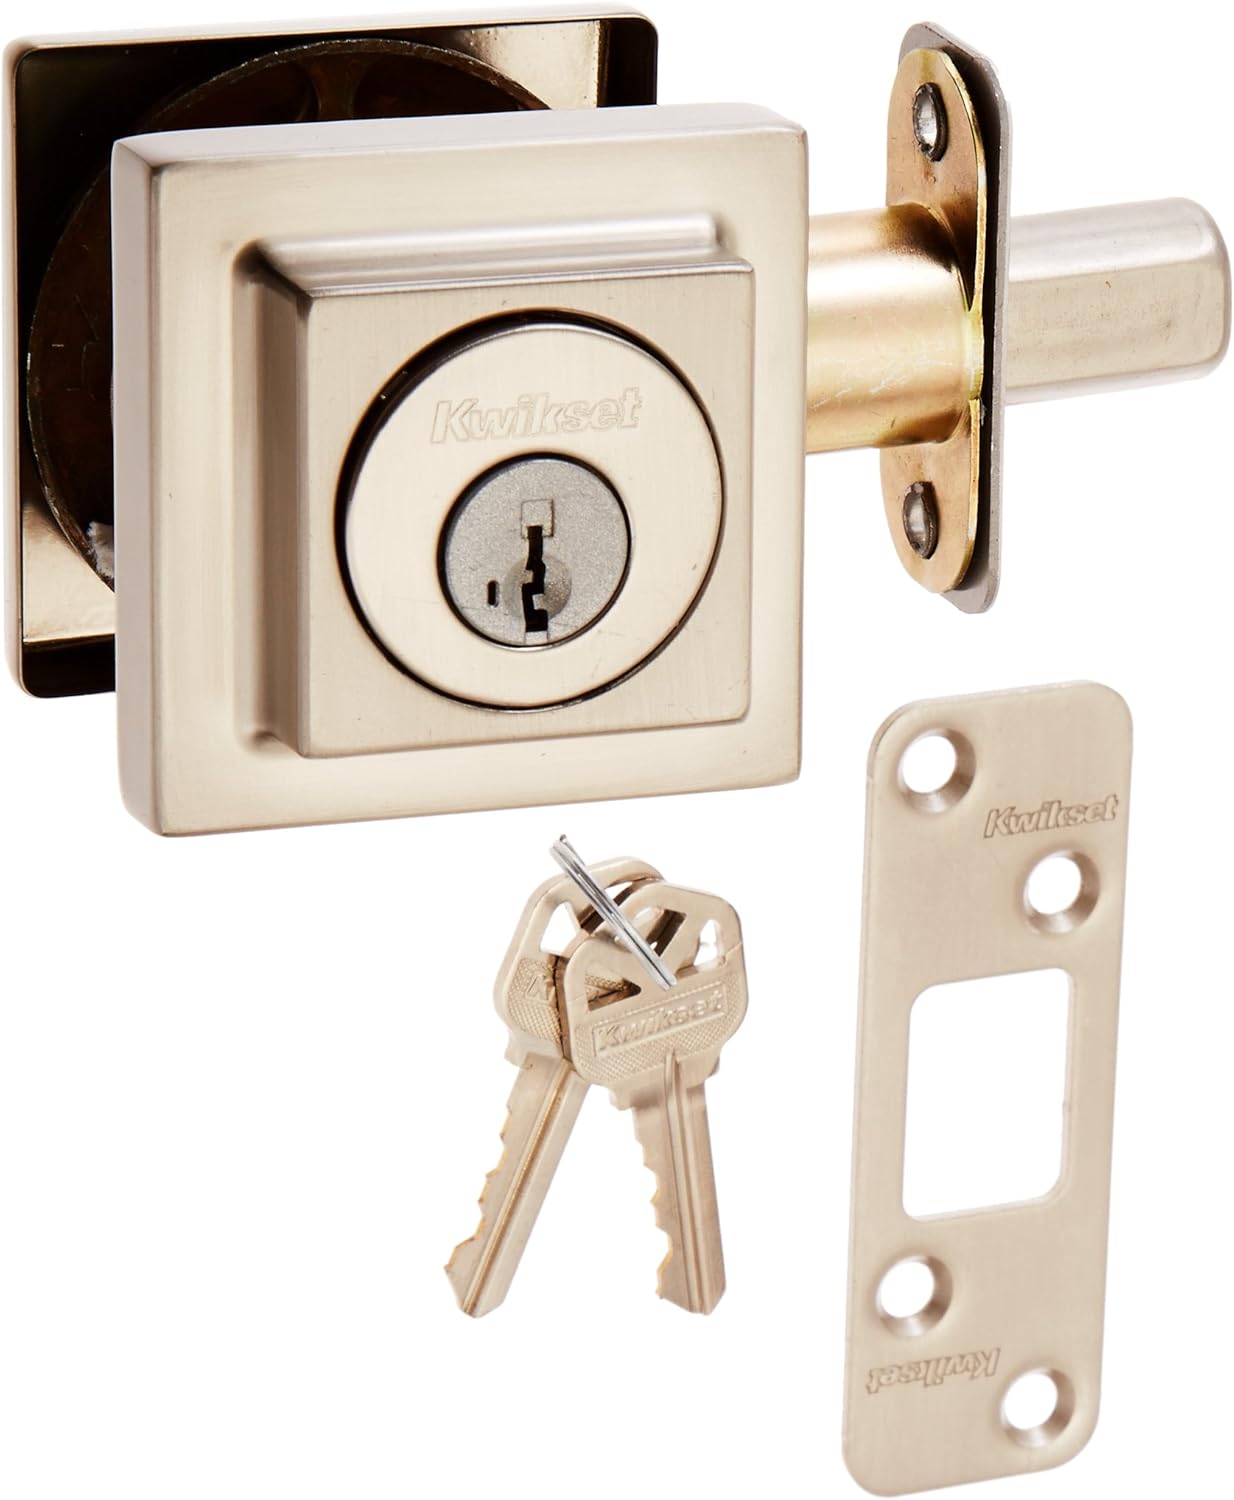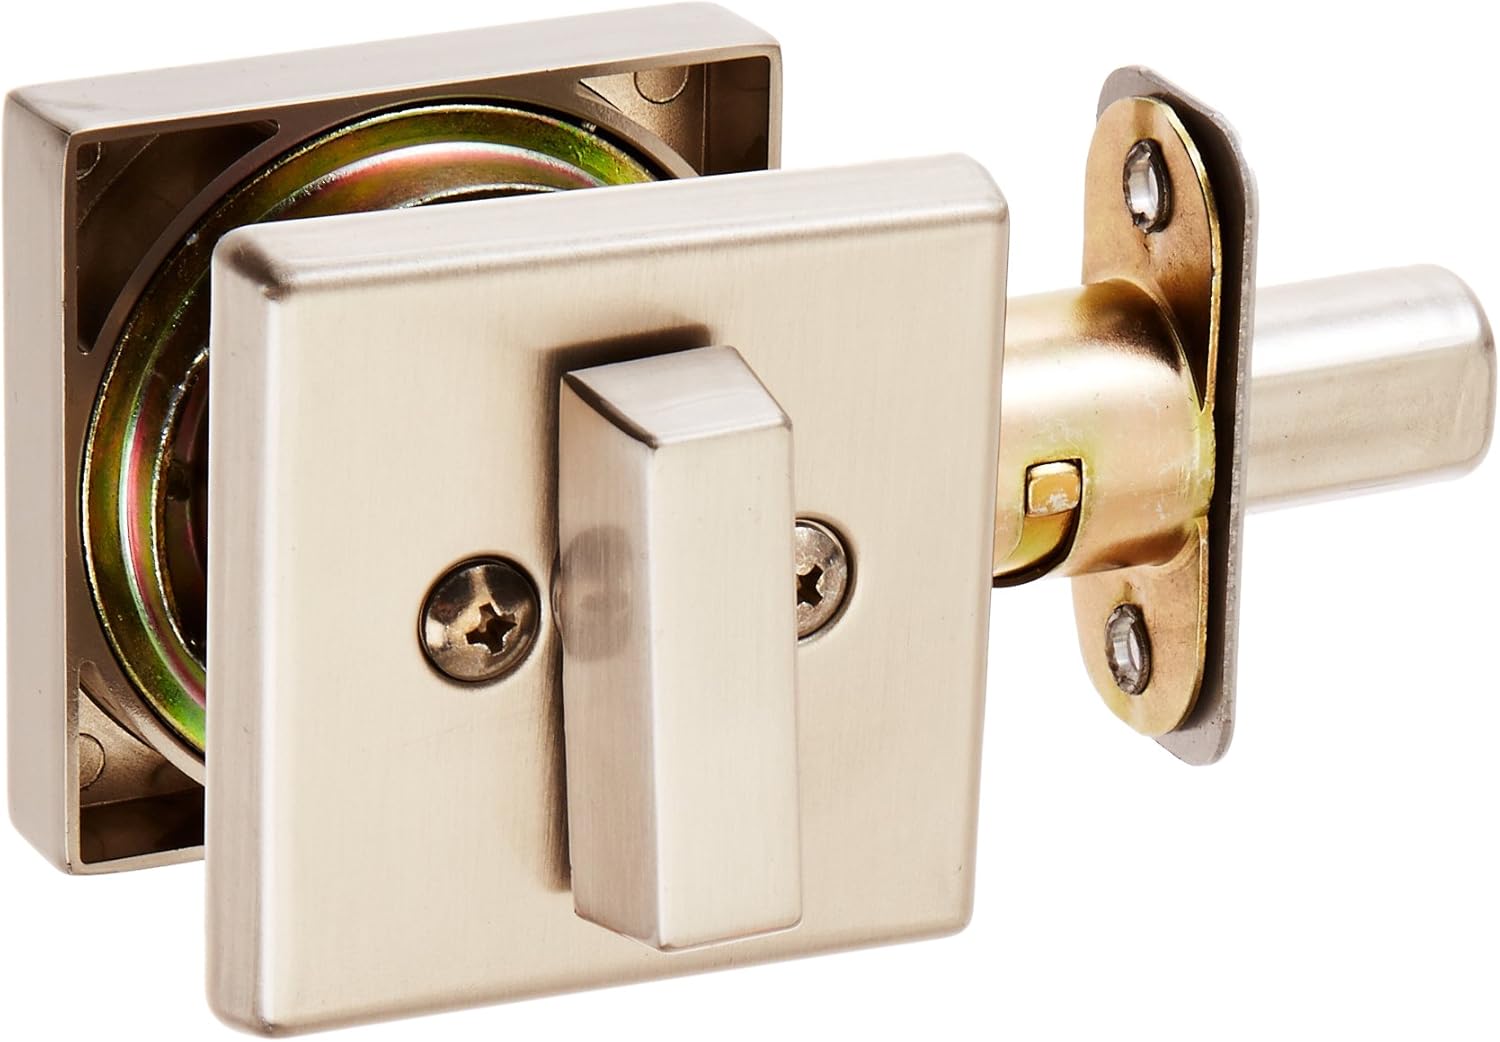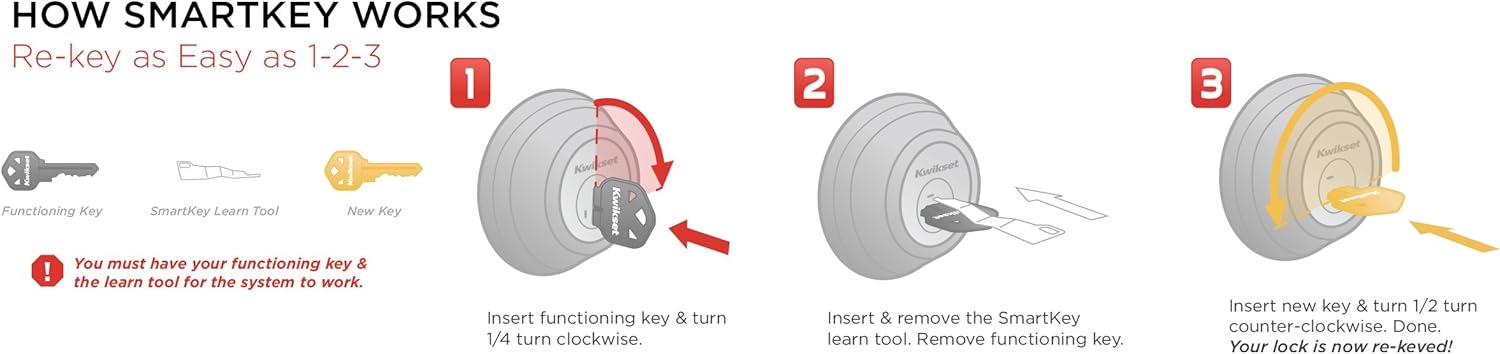
Kwikset 993 Square Contemporary Single Cylinder Deadbolt featuring SmartKey® in Satin Nickel
Category: Tools & Home Improvement
Product Description Step up to designer styles and superior security with Kwikset Signature Series products. The 993 Contemporary Deadbolt Series exemplifies an ultra modern style with a subtle, low profile cylinder for an elegant appearance. Available in round or square shape, the 993 series offers more flexibility in coordinating your door hardware. This single cylinder deadbolt can be locked or unlocked by a key on the outside, or the turn button on the inside. SmartKey Re-key Technology allows you to control who has access to your home. Re-key the lock yourself in seconds in 3 easy steps. Have you recently moved or had a child lose a key? It’s time to re-key. SmartKey provides the highest level of residential security and features BumpGuard to protect against lock bumping. The crisp, clean appearance of the Satin Nickel finish adds to the overall look of the product and brings a modern feel. From the Manufacturer Step up to designer styles and superior security with Kwikset Signature Series products. The 993 Contemporary Deadbolt Series exemplifies an ultra modern style with a subtle, low profile cylinder for an elegant appearance. Available in round or square shape, the 993 series offers more flexibility in coordinating your door hardware. The crisp, clean appearance of the Satin Nickel finish adds to the overall look of the product and brings a modern feel. This single cylinder deadbolt can be locked or unlocked by a key on the outside, or the turn button on the inside Smartkey Re-key Technology allows you to control who has access to your home. Re-key the lock yourself in seconds in 3 easy steps. Have you recently moved or had a child lose a key? It's time to re-key. SmartKey provides the highest level of residential security and features BumpGuard to protect against lock bumping.
Features: Designer style and superior security with this Kwikset Signature Series product | For use on exterior doors where keyed entry and security is needed | Featuring SmartKey re-key technology; re-key the lock yourself in seconds in 3 easy steps | Deadbolt operated by key outside and thumb turn inside | Features an adjustable latch to fit all standard door preparations